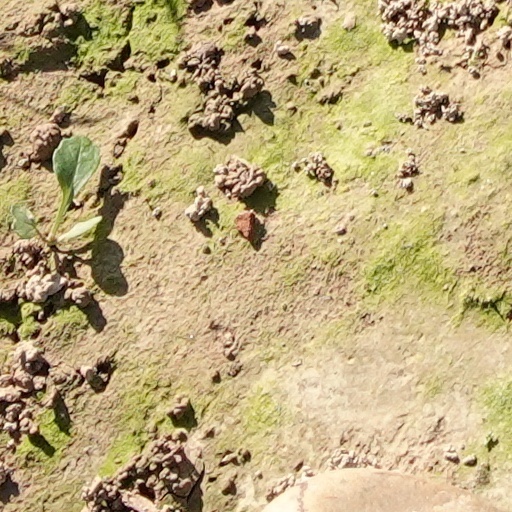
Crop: wheat